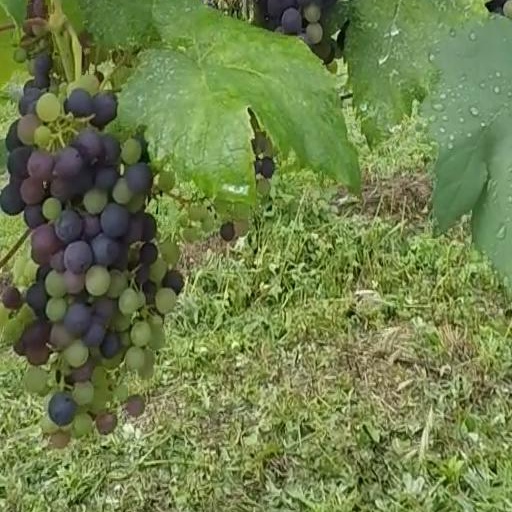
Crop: grape